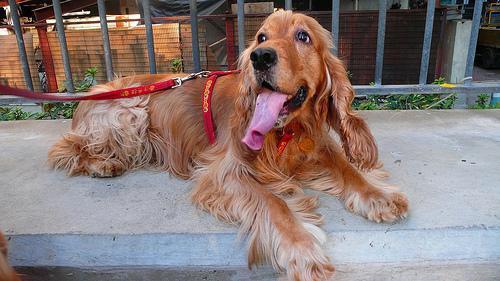
english cocker spaniel